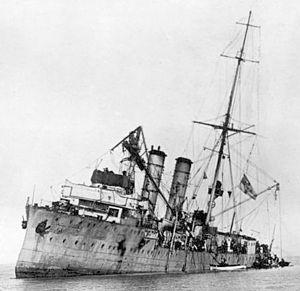
Le SMS Albatross est un mouilleur de mines de la Kaiserliche Marine.
La classe Nautilus est une classe de croiseur-mouilleur de mines construit pour la Kaiserliche Marine au début des années 1900. Seuls deux navires, le SMS Nautilus et le SMS Albatross de conception différente, furent construits par le chantier naval AG Weser de Brême.